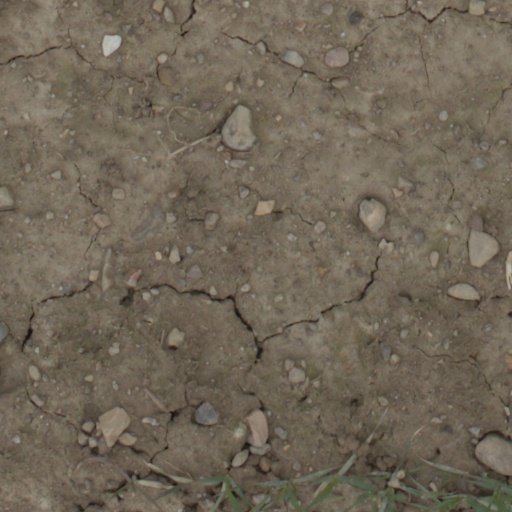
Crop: wheat